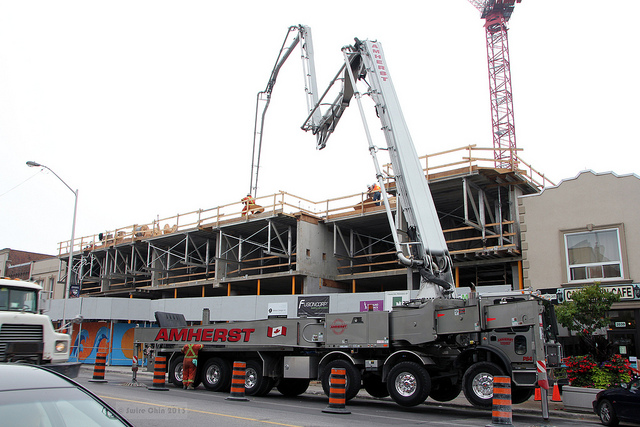
Grey amherst truck in front of a building being constructed.

A crane on a truck in front of a building.

A repair truck with a crane hoisted on top of a building.